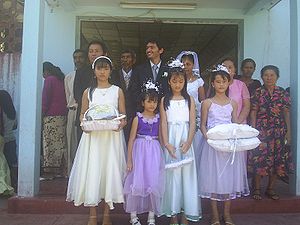
Bryllup / Billedgalleri
Et bryllup er ceremonien ved indgåelse af ægteskab. Hovedpersonerne er bruden og brudgommen, og selve indgåelsen af ægteskabet kaldes en vielse. Alt efter trosretning er ceremonierne forskellige, og et bryllup uden religiøst indhold er en borgerlig vielse på et rådhus af en borgmester eller embedsmand, eller til søs af en skibskaptajn.